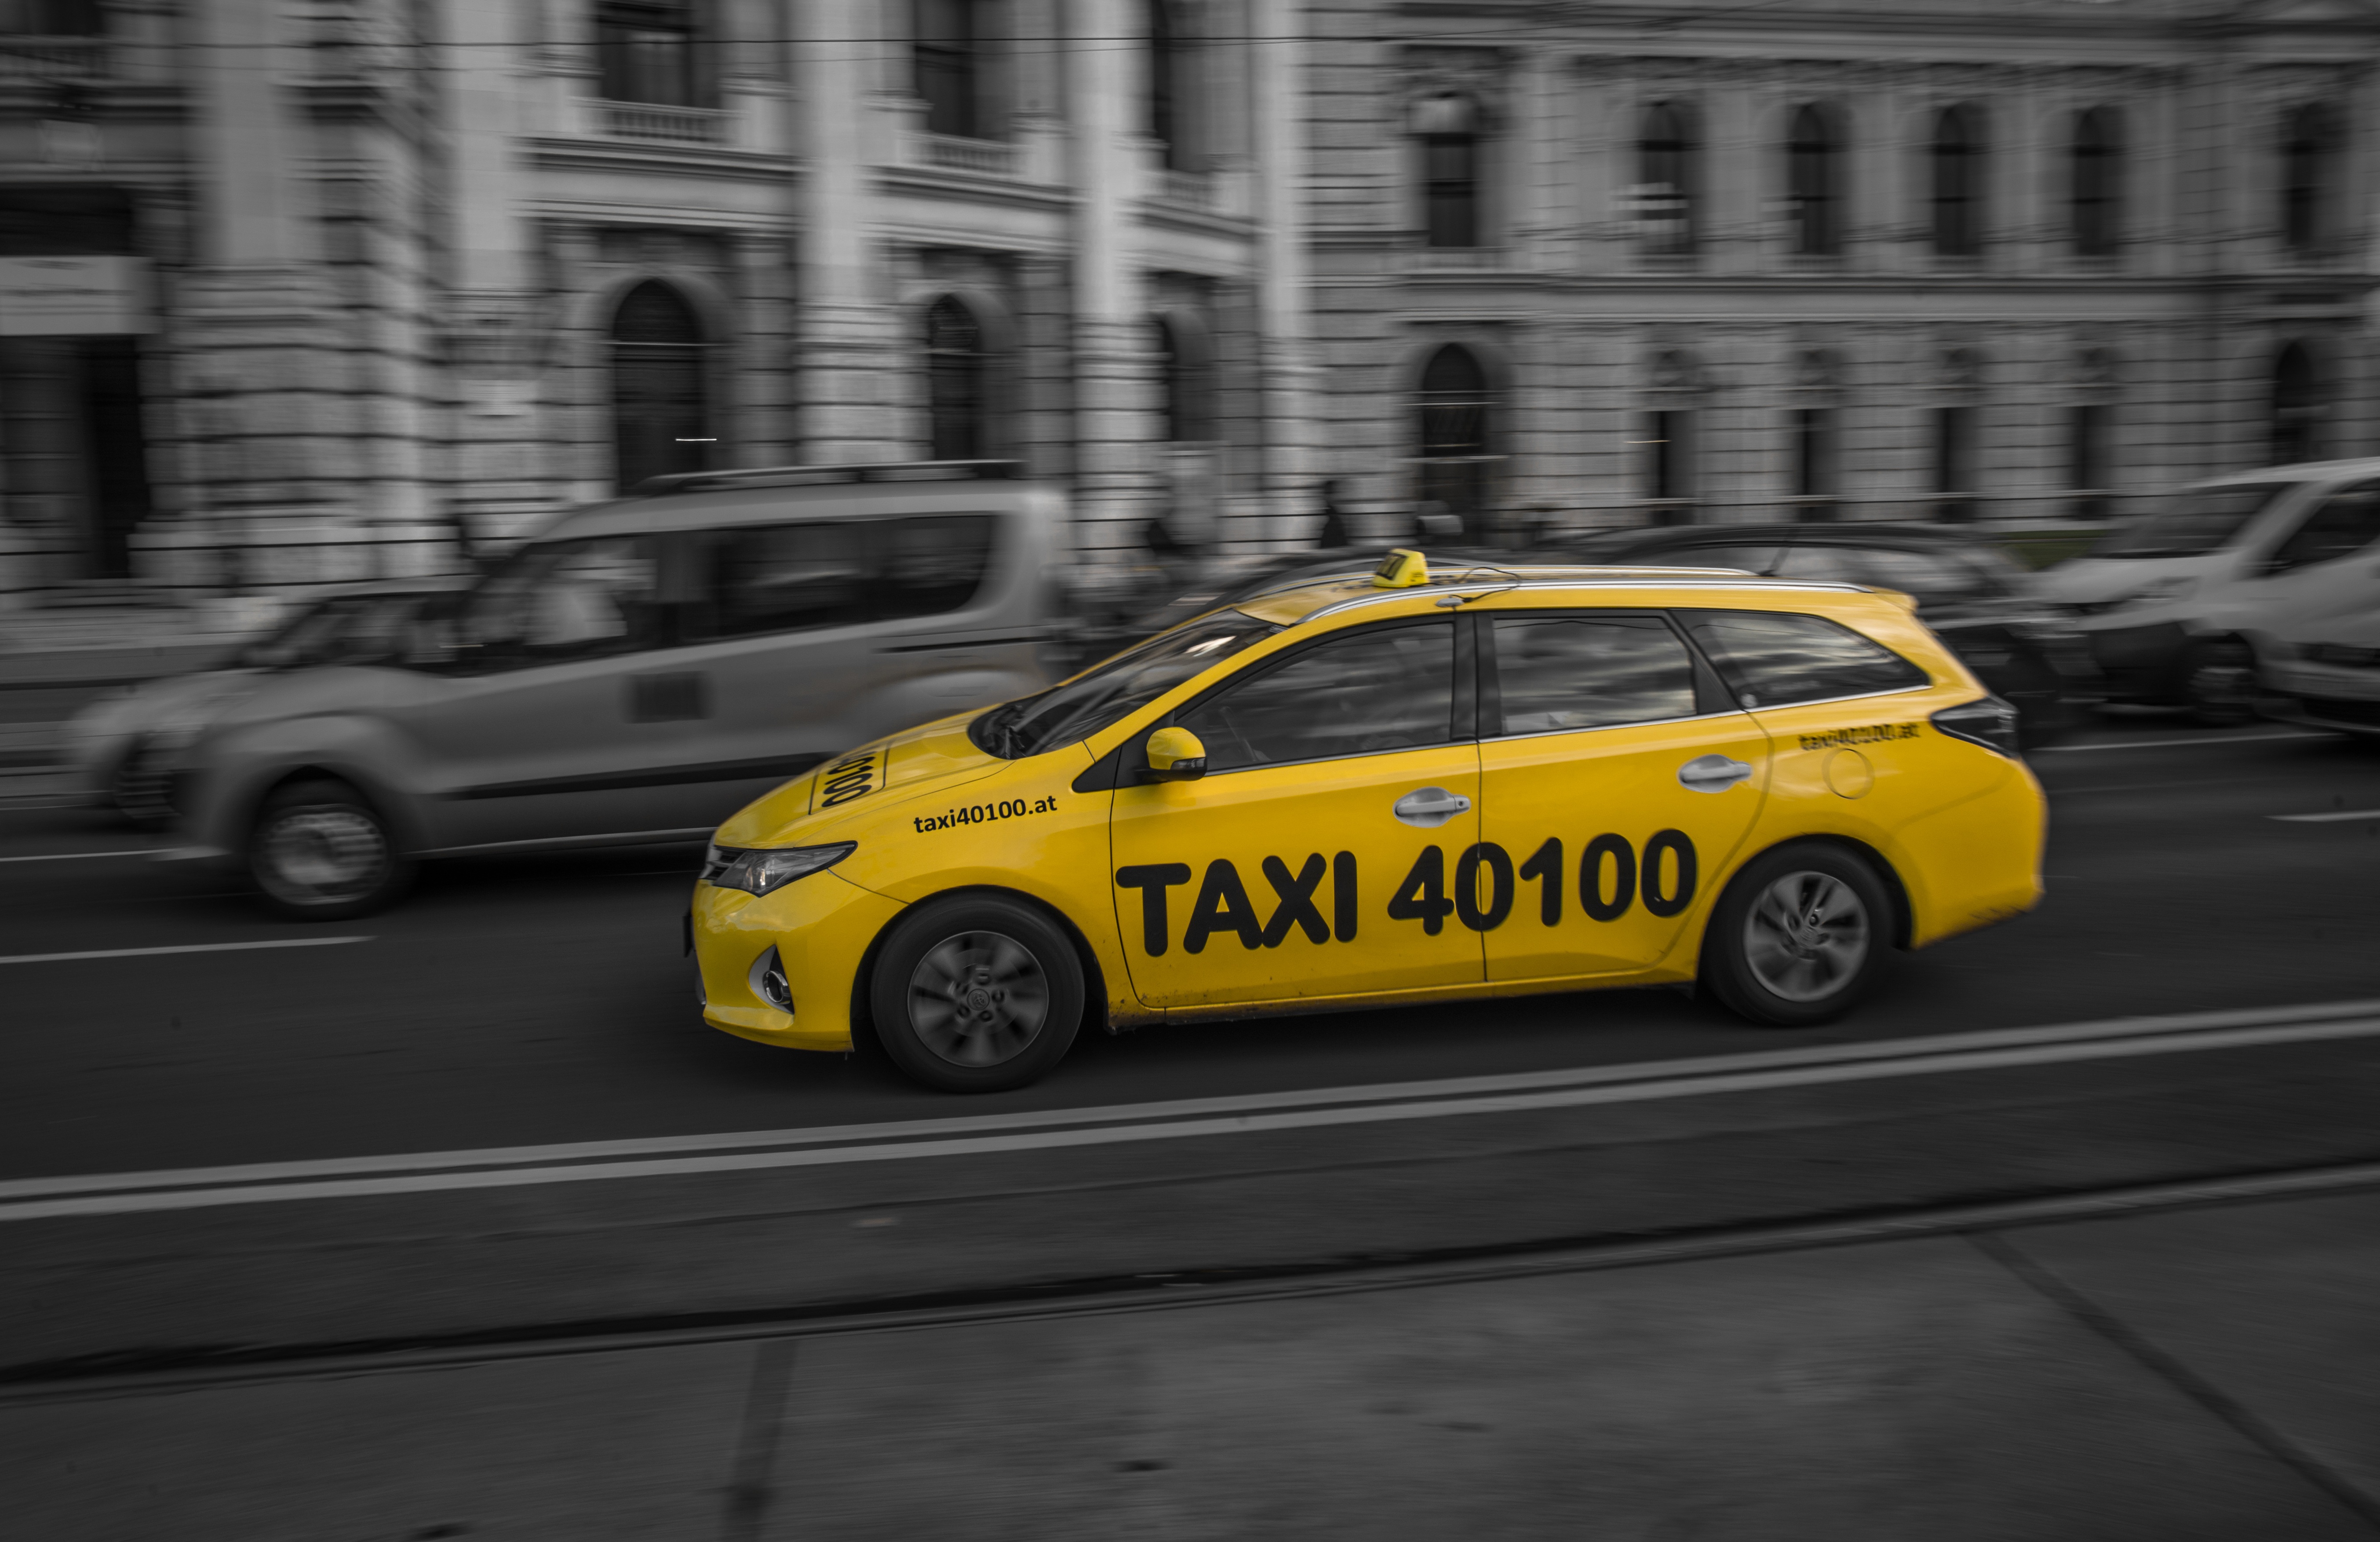
black and white, street, car, driving, city, urban, taxi, cab, transportation, vehicle, yellow, cars, police, land vehicle, auto racing, automobile make, compact car, automotive design